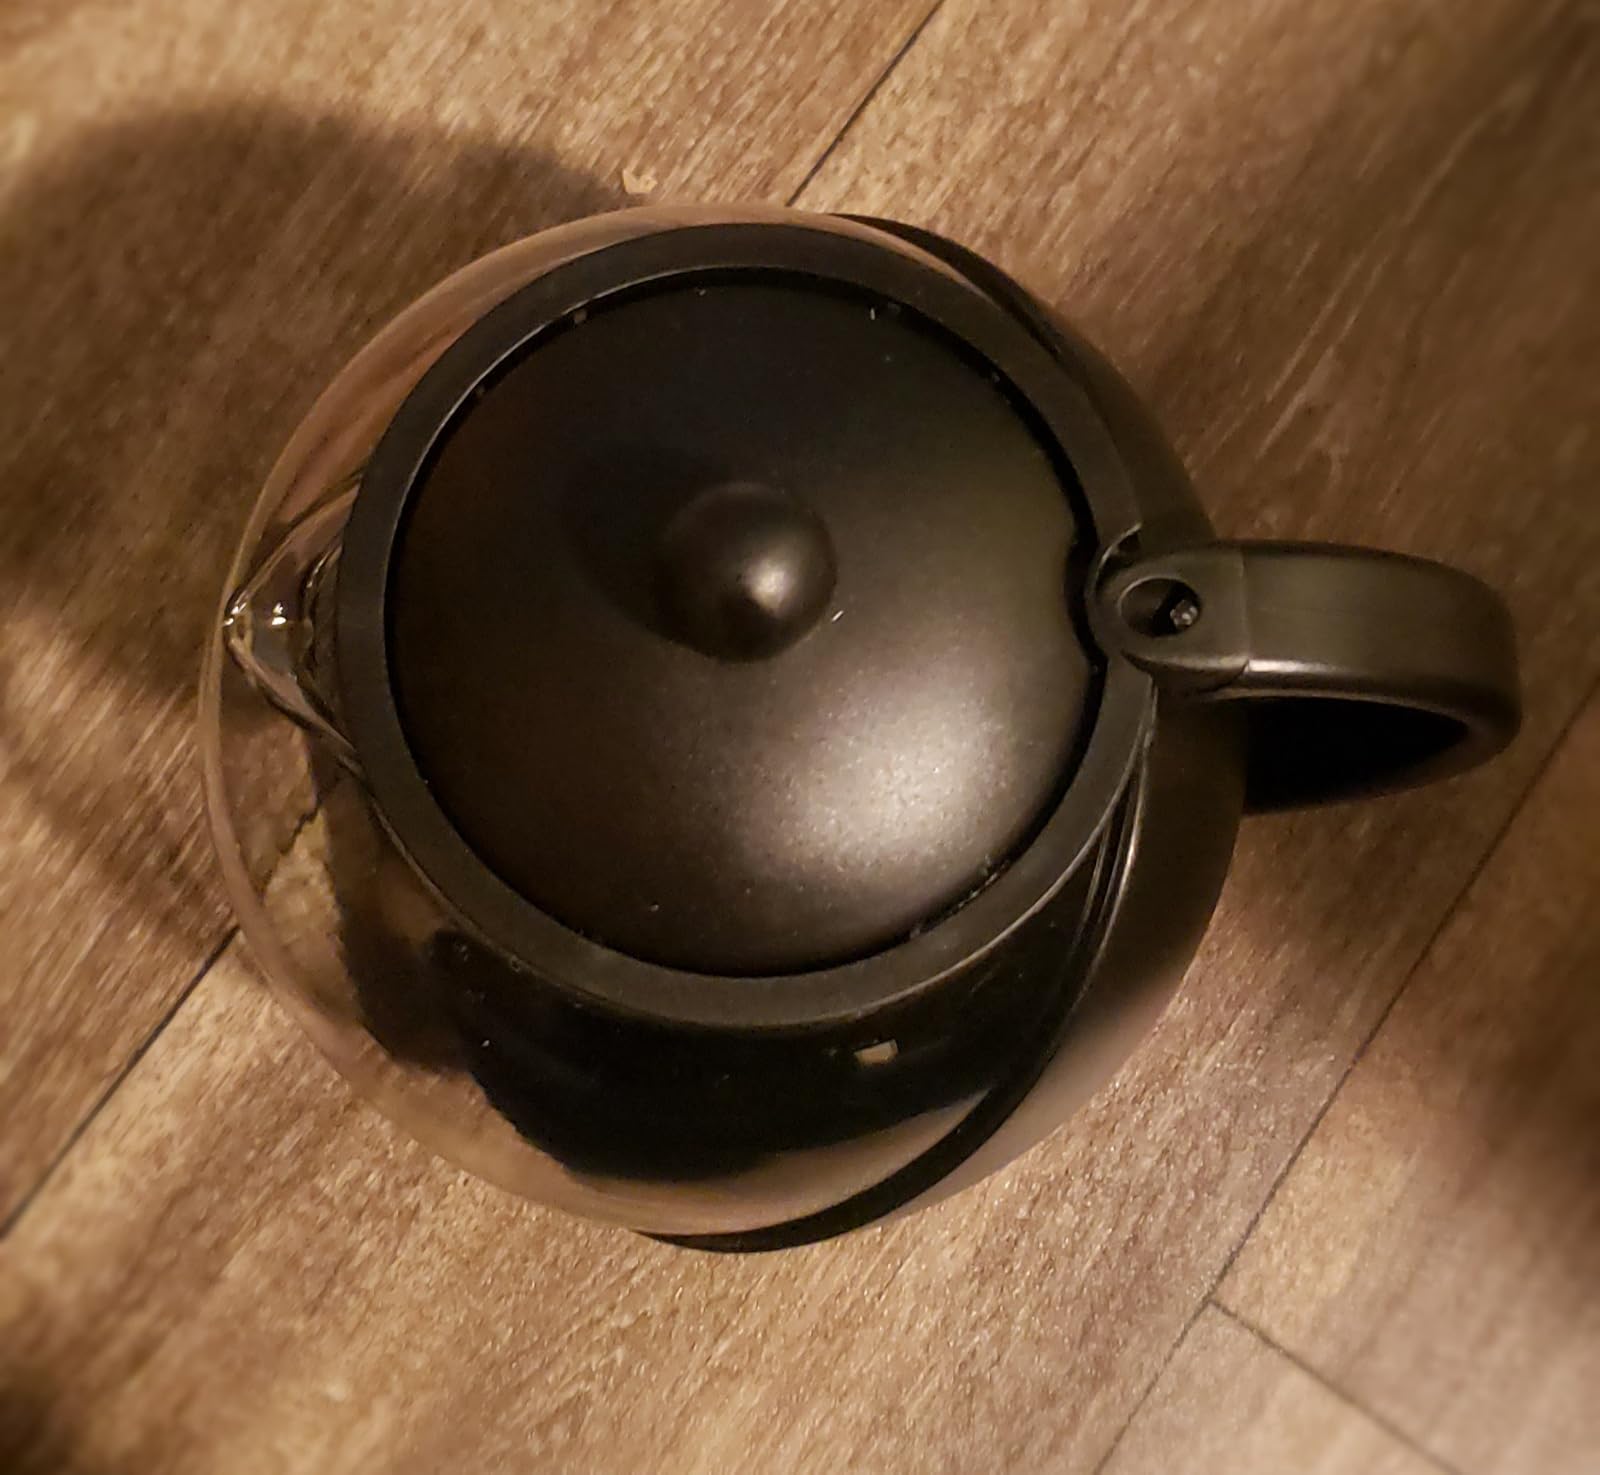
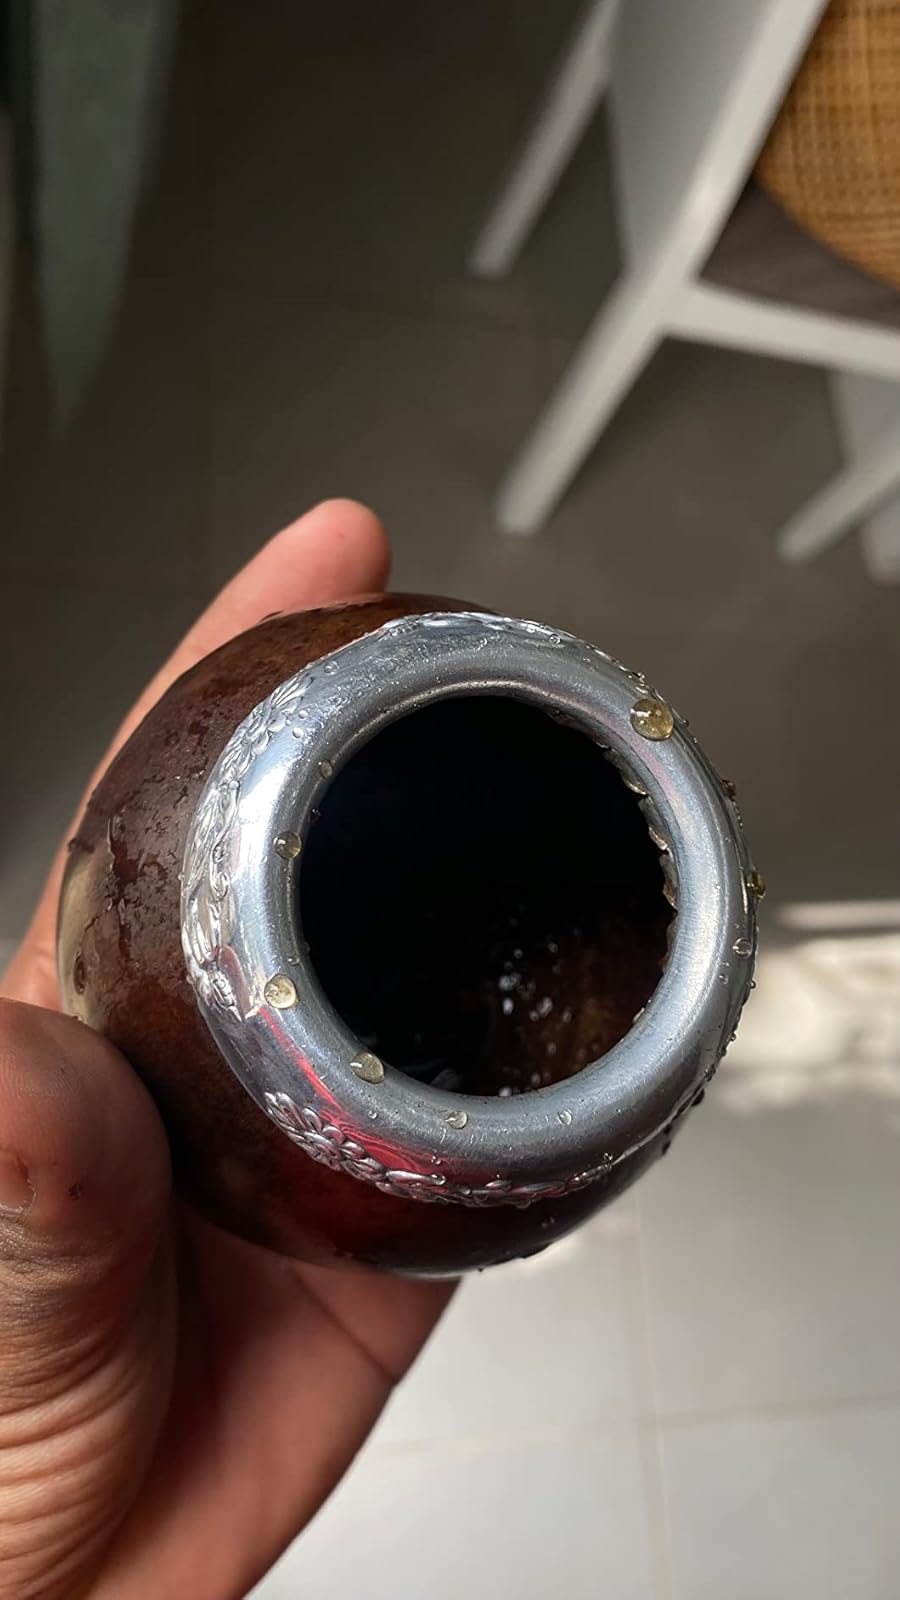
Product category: items_tea
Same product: no